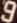
Number: 9